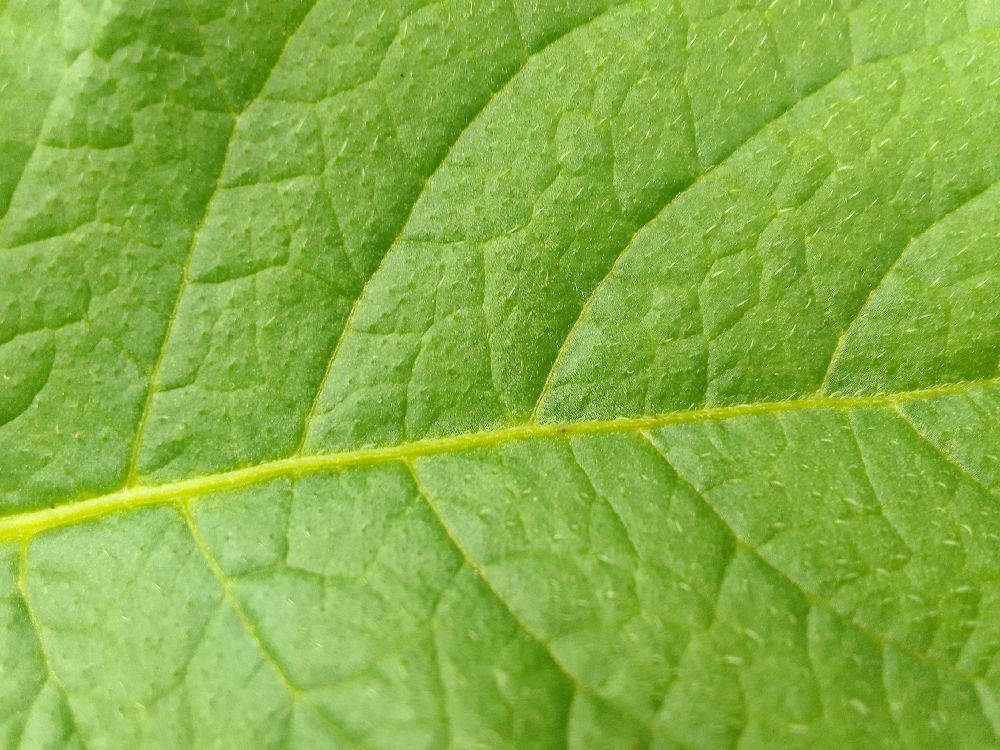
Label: Healthy